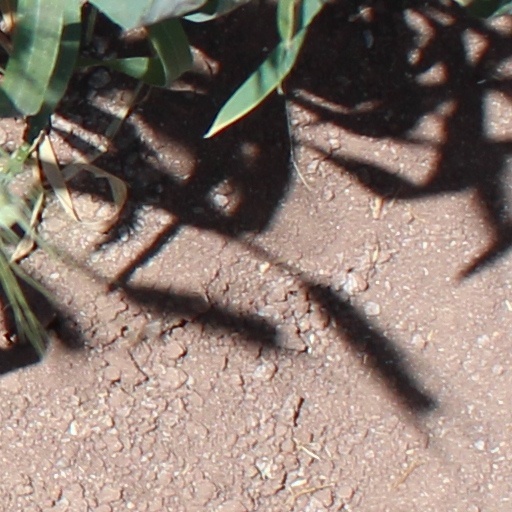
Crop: wheat